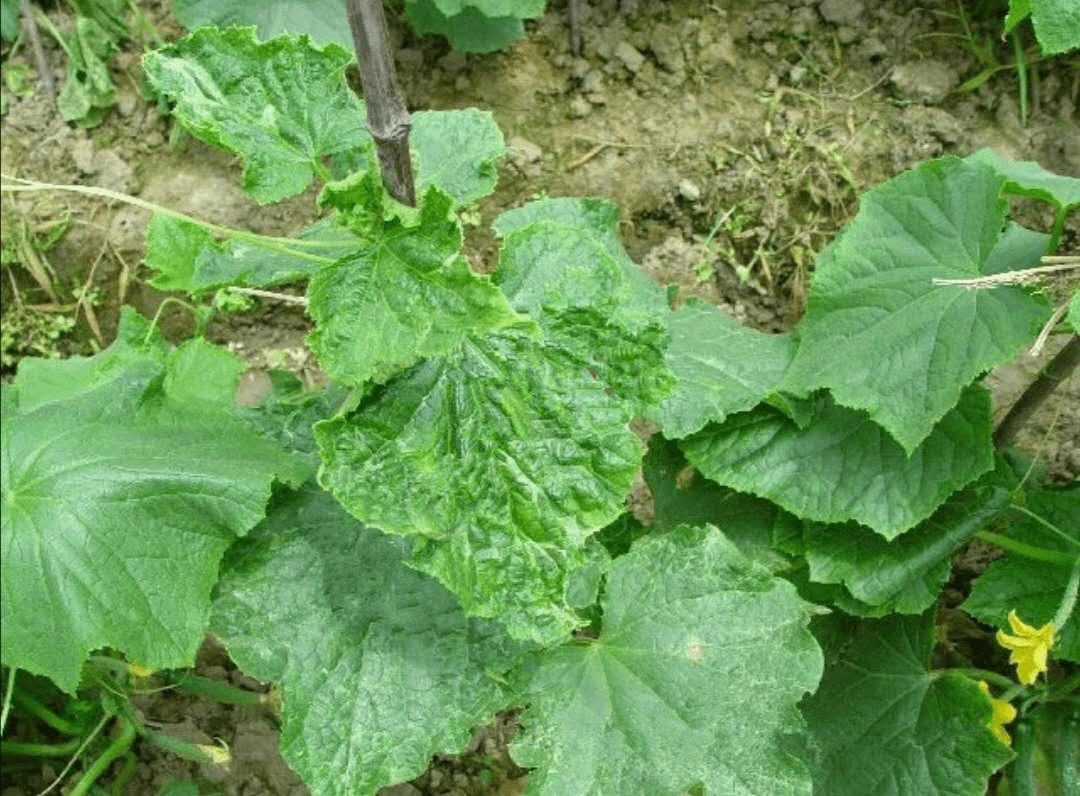
Plant: Zucchini
Disease: zucchini yellow mosaic virus